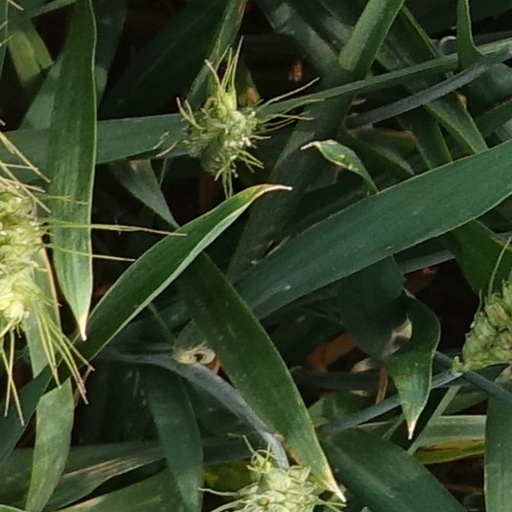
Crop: wheat